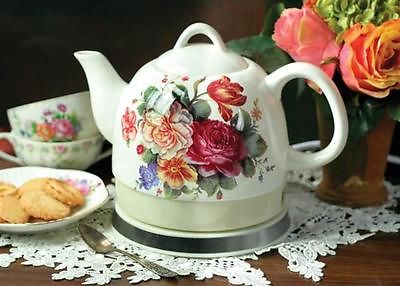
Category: kettle